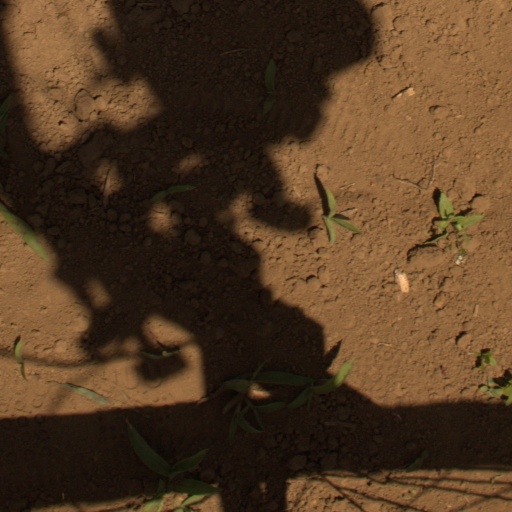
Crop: Jerusalem artichoke